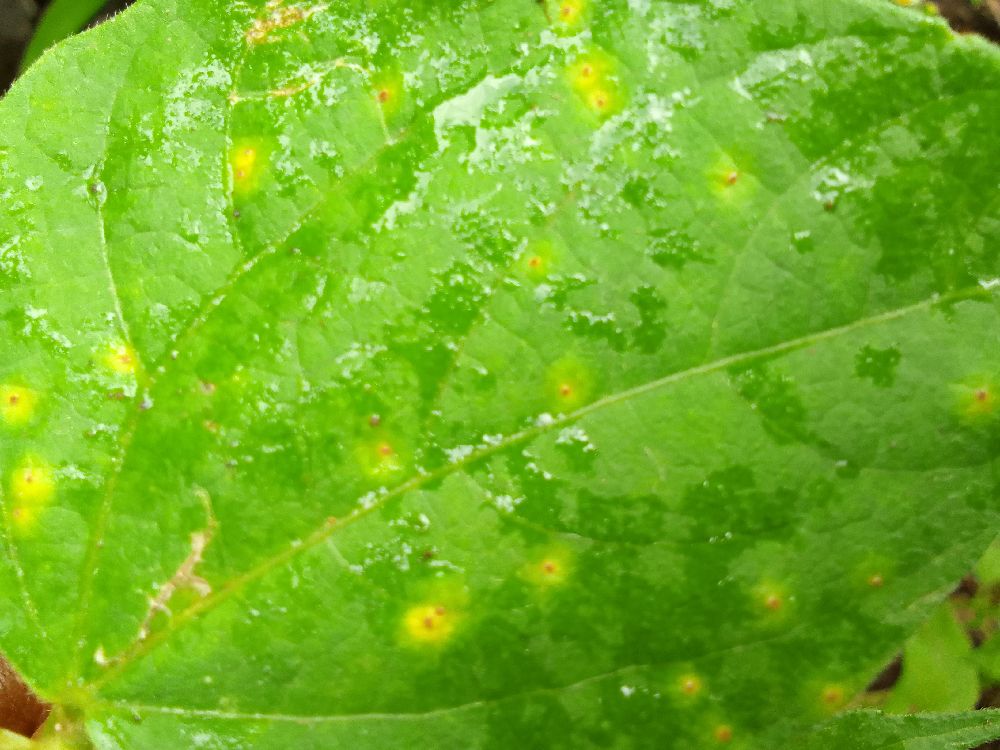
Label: rust